Joseph II, Holy Roman Emperor

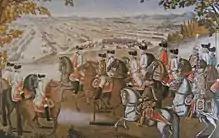
Joseph II and his soldiers in 1787

Joseph sharply cut the number of holy days to be observed in the Habsburg monarchy and ordered ornamentation in churches to be reduced. He forcibly simplified the manner in which the Mass (the central Catholic act of worship) was celebrated. Opponents of the reforms blamed them for revealing Protestant tendencies, with the rise of Enlightenment rationalism and the emergence of a liberal class of bourgeois officials. Anti-clericalism emerged and persisted, while the traditional Catholics were energized in opposition to the emperor.